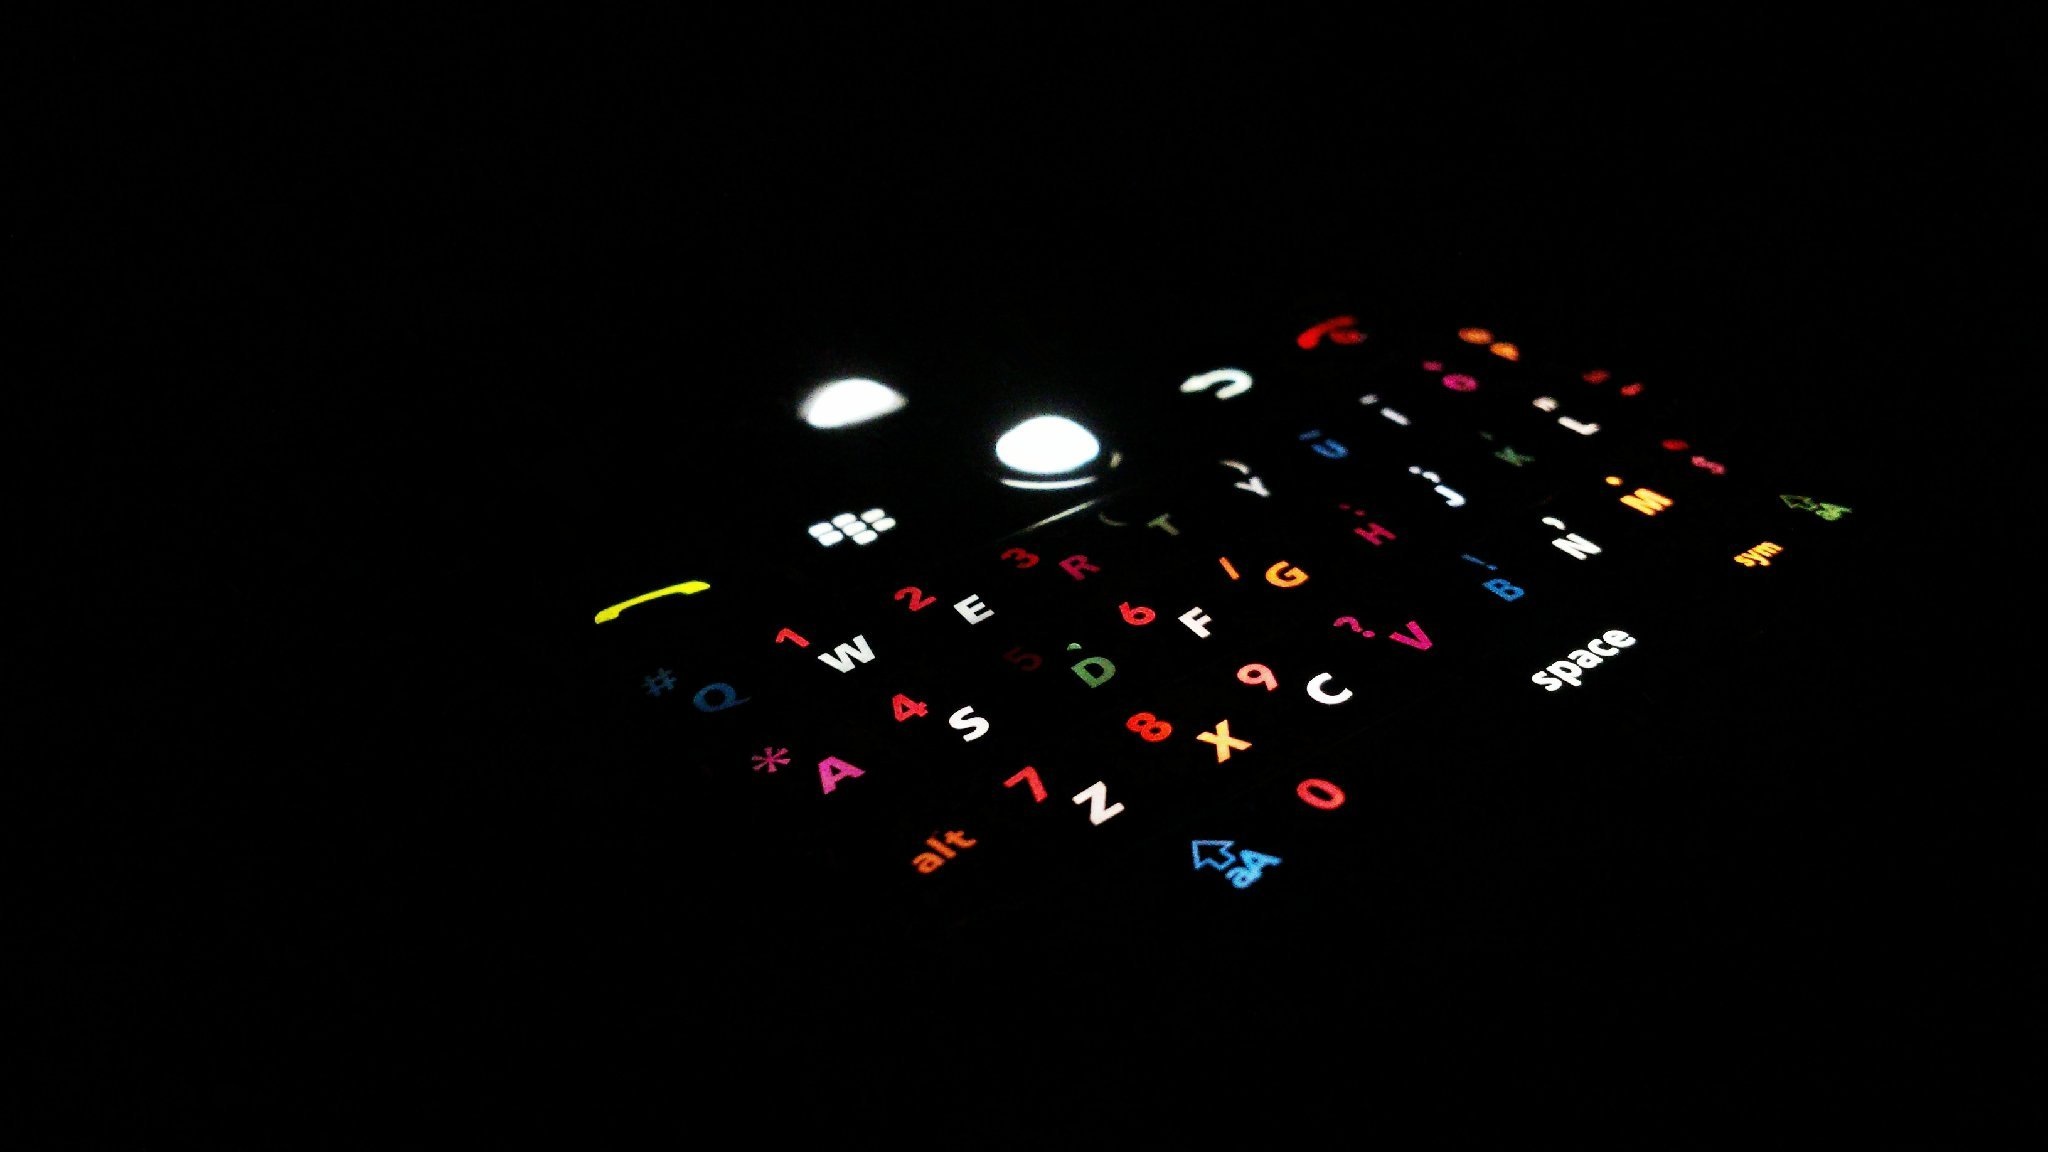
smartphone, light, keyboard, night, number, line, red, phone, colourful, color, darkness, black, blackberry, circle, diy, trackball, shape, macro photography, computer wallpaper